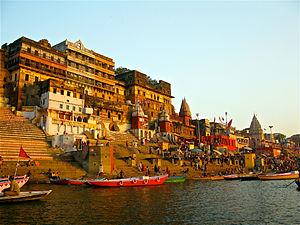
The Amazing Race 18 est la dix-huitième saison de la téléréalité The Amazing Race. The Amazing Race 18 met en vedette 11 équipes de deux, toutes revenant d'une des éditions précédentes dans une course autour du monde pour 1 million de dollars US.
L'Inde, officiellement la république de l'Inde, est un pays d'Asie du Sud qui occupe la majeure partie du sous-continent indien. Sa capitale est New Delhi. L'Inde est le deuxième pays le plus peuplé et le septième pays le plus grand du monde. Le littoral indien s'étend sur plus de sept mille kilomètres. Le pays a des frontières communes avec le Pakistan au nord-ouest, la Chine au nord et à l'est-nord-est, le Népal au nord-est, le Bhoutan, le Bangladesh et la Birmanie à l'est-nord-est. Sur l'océan Indien, l'Inde est à proximité des Maldives au sud-sud-ouest, du Sri Lanka au sud et de l'Indonésie au sud-est. L'Inde revendique également une frontière avec l'Afghanistan au nord-ouest. L'Inde dispose de l'arme nucléaire depuis 1974 après avoir fait des essais officiels.